Aino Sibelius

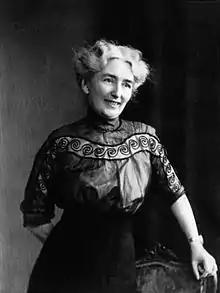
Aino Sibelius in 1922.

From the time of their engagement, Aino and Sibelius had talked about getting a house of their own in the country, and had looked for a house near Lake Tuusula as early as 1898. When Sibelius's wealthy bachelor uncle died in July 1903, they bought about of land in Järvenpää near Lake Tuusula, using Sibelius's share of his uncle's estate to pay the architect. Lars Sonck was chosen to design their house, which they called Ainola. The Sibelius family moved there in the autumn of 1904, having borrowed a substantial amount of money to buy the land and build the house.